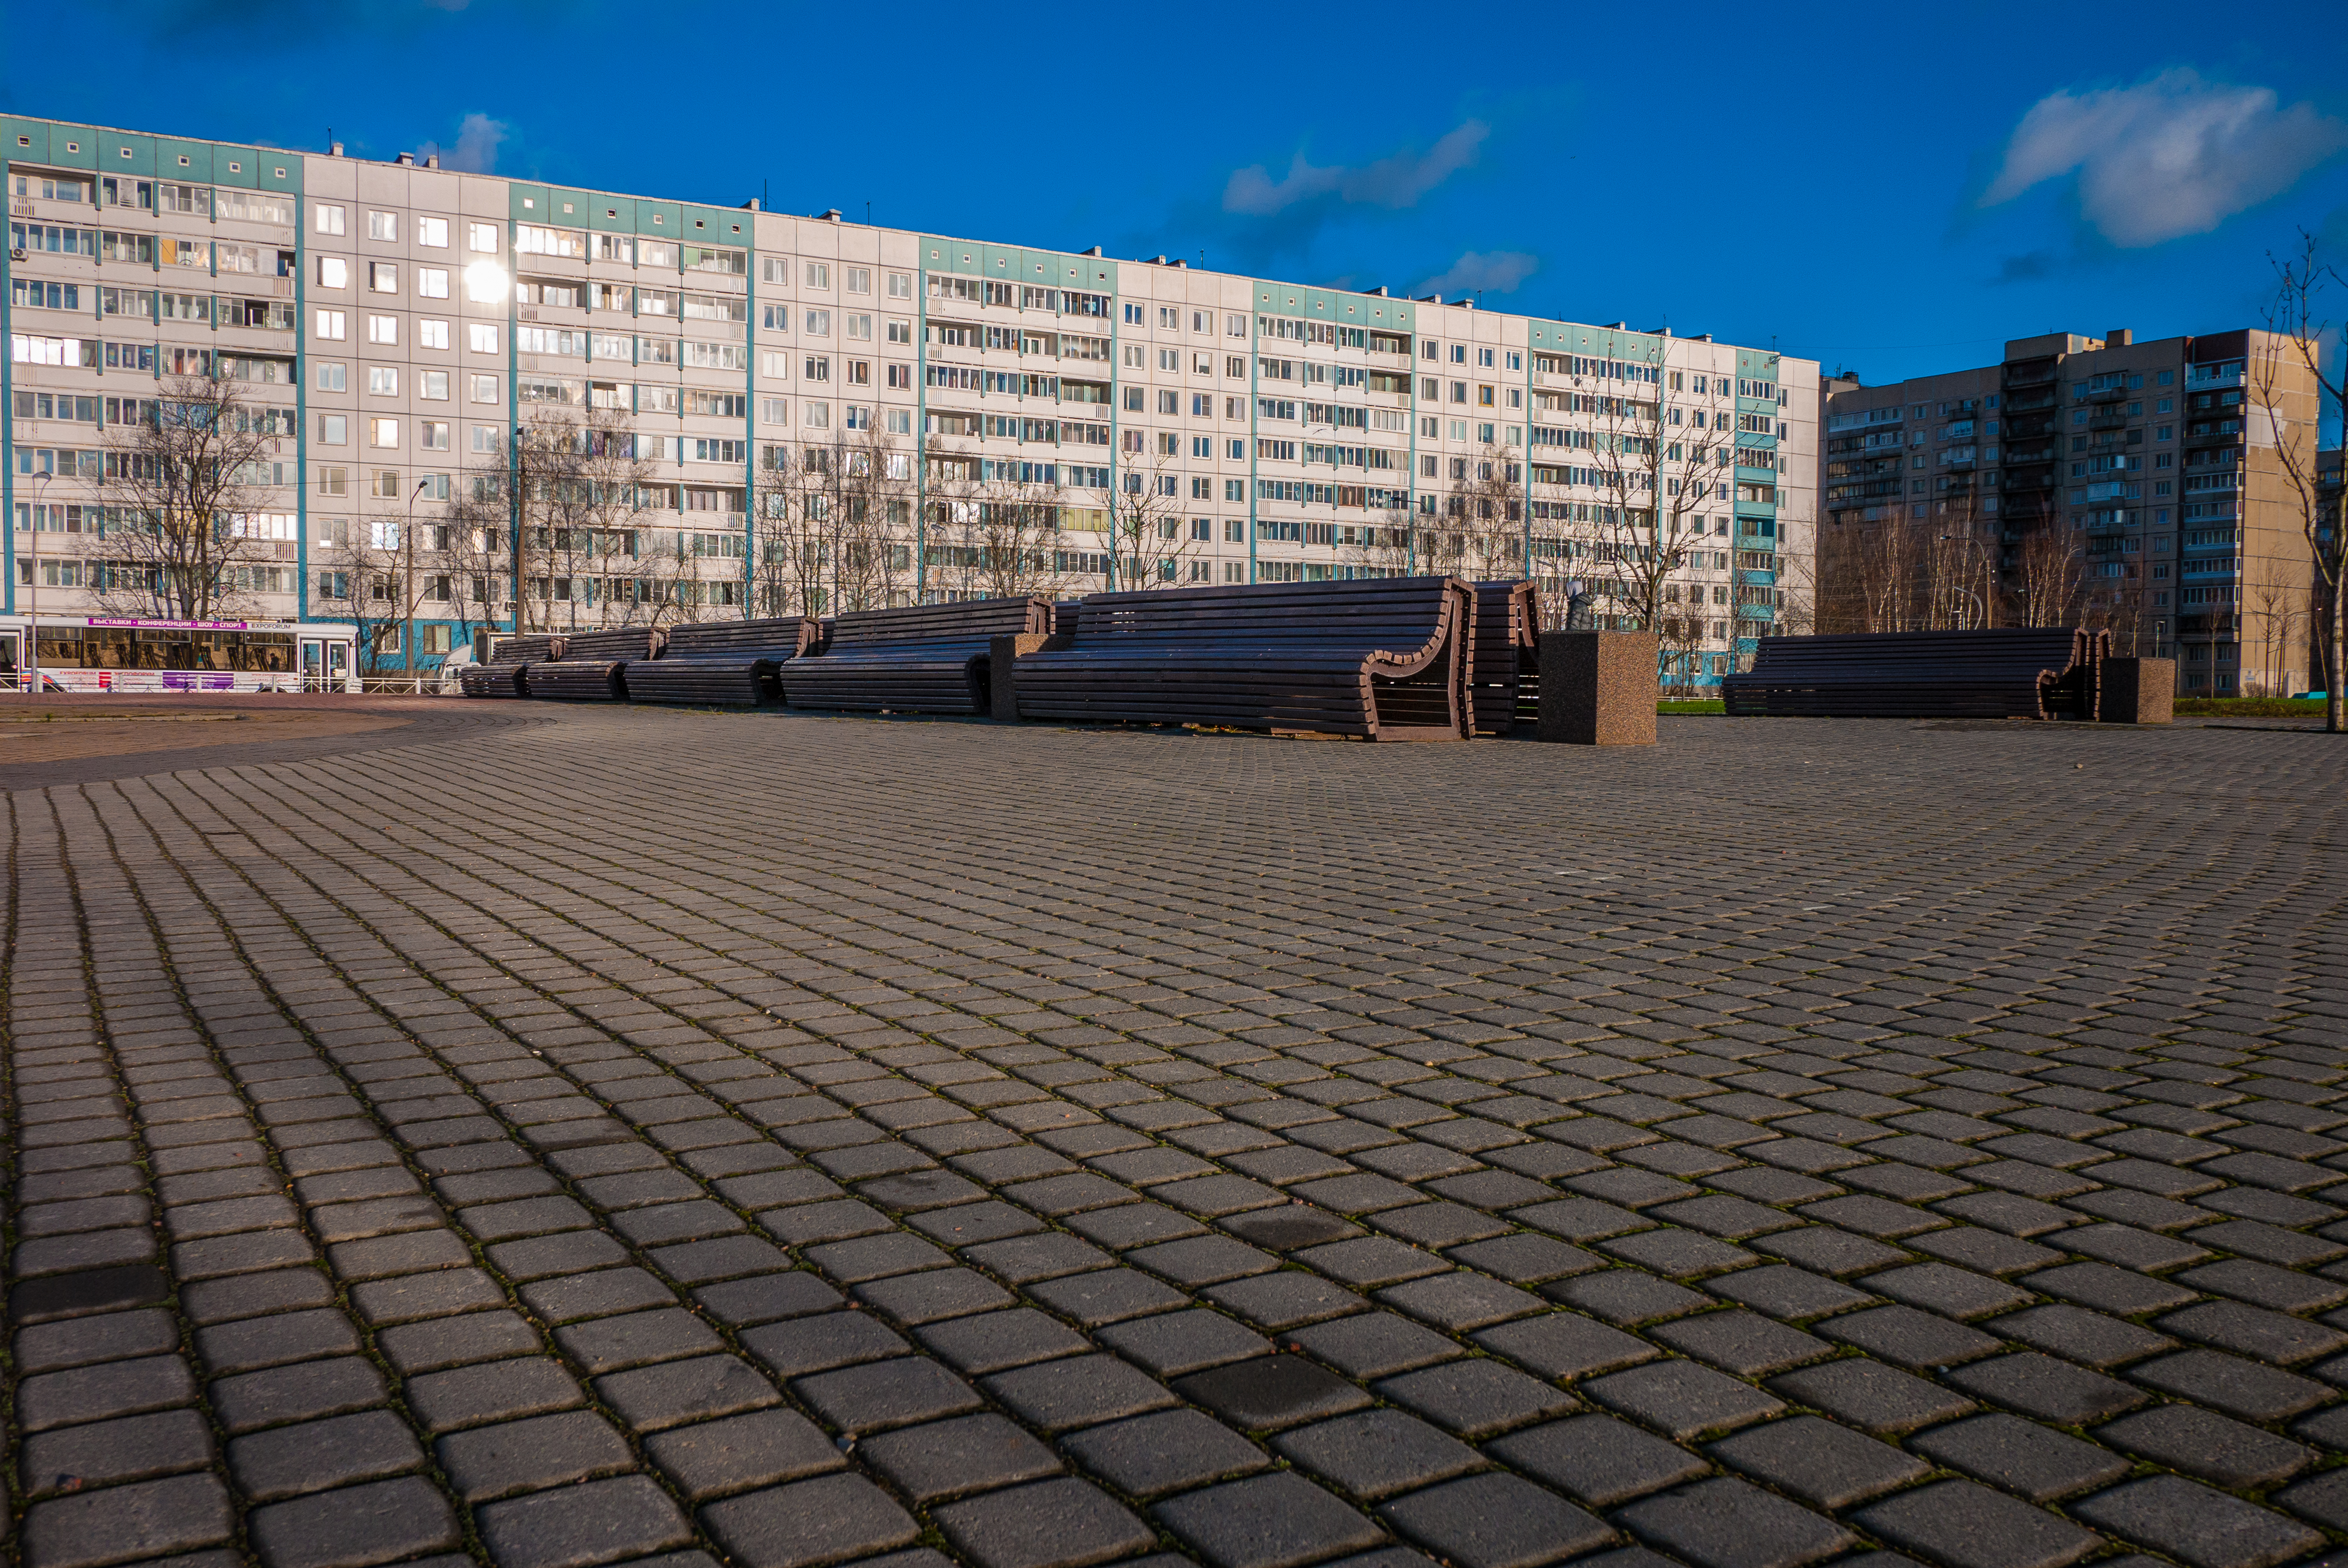
images, sky, cloud, building, road surface, tower block, asphalt, urban design, condominium, wall, flooring, morning, residential area, real estate, road, roof, city, landscape, landmark, facade, metropolitan area, sidewalk, commercial building, tree, metropolis, mixed use, house, symmetry, apartment, walkway, wood, concrete, cobblestone, headquarters, street, pattern, horizon, downtown, reflection, cityscape, shadow, evening, town square, square, tourism, corporate headquarters, brick, daylighting